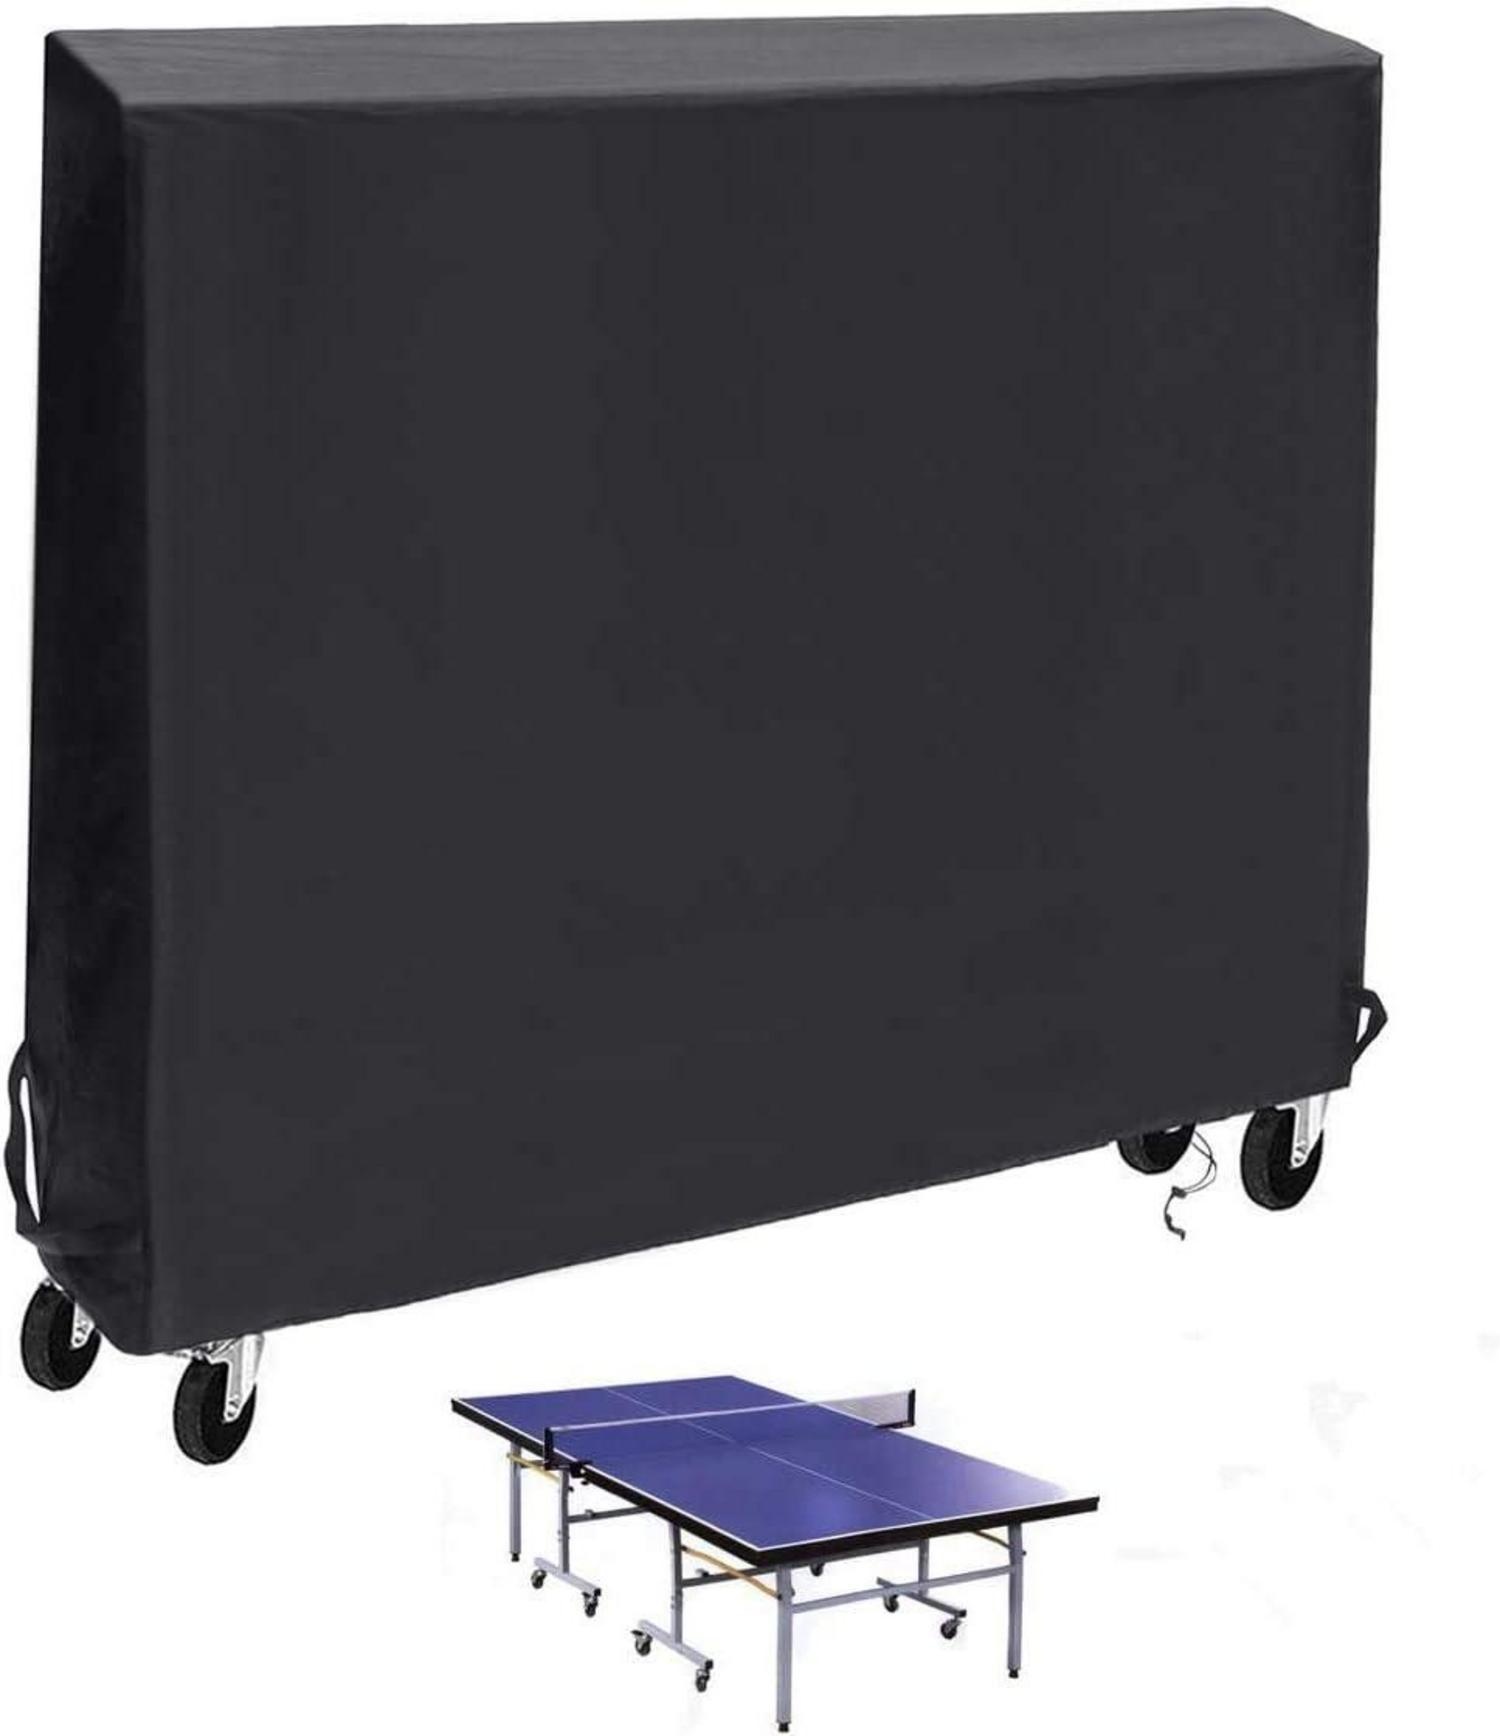
Landrip Tischtennisplatte Schutzhülle Oxford 165x70x185CM
Wetterfest und UV-beständig: Hergestellt aus 420D UV-beständigem und wasserdichtem Oxford-Gewebe, schützt die Tischtennisplatte zuverlässig vor Regen, Schnee und Sonneneinstrahlung. Winddichtes Design: Das verstellbare Nylonschloss und Seil sorgen dafür, dass die Abdeckung sicher an der Tischtennisplatte befestigt bleibt, selbst in windigen Bedingungen. Universelle Passform: Mit einer Größe von 165 x 70 x 185 cm (LxBxH) passt die Abdeckung auf Tischtennisplatten verschiedener Stile und Marken. Einfache Reinigung und Lagerung: Nach Gebrauch einfach mit Wasser abspülen, an der Sonne trocknen lassen und platzsparend zusammenfalten. Inklusive wasserdichter Reißverschlusstasche für die Aufbewahrung. Robust und langlebig: Das 420D-Material ist dicker und haltbarer als andere und bietet optimalen Schutz vor Schmutz, Staub, Vogelkot und anderen Umwelteinflüssen. Die Landrip Tischtennisplatte Schutzhülle ist ein unverzichtbares Zubehör, um Ihre Tischtennisplatte in Top-Zustand zu halten. Mit ihrem wetterfesten und UV-beständigen Oxford-Gewebe schützt sie vor Regen, Schnee und Sonneneinstrahlung. Das winddichte Design mit verstellbarem Nylonschloss und Seil sorgt dafür, dass die Abdeckung auch bei starkem Wind an Ort und Stelle bleibt, während die universelle Passform sicherstellt, dass sie auf die meisten Tischtennisplatten passt. Nach dem Gebrauch ist die Reinigung ein Kinderspiel – einfach abspülen, trocknen und falten. Die mitgelieferte wasserdichte Reißverschlusstasche erleichtert die Aufbewahrung und den Transport. Vertrauen Sie auf die Robustheit und Langlebigkeit des 420D-Materials, das Ihre Tischtennisplatte vor Schmutz, Staub und anderen Umwelteinflüssen schützt. Halten Sie Ihren Tisch sauber und sicher mit der Landrip Tischtennisplatte Schutzhülle!
Brand: LuxusKollektion
Category: Sporting Goods > Indoor Games > Ping Pong > Ping Pong Table Covers